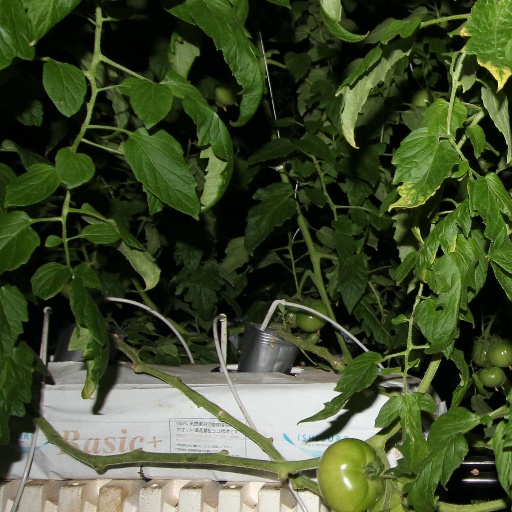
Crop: tomato